Handcrafts and folk art in Hidalgo

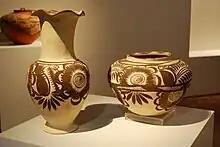
White clay pieces by Nicolas Vita Hernandez of Chililco, Huejutla

The state of Hidalgo is divided into five cultural and geographic regions:the Mezquital Valley, La Huasteca Hidalguense, La Sierra Tepehua, La Sierra and Altiplanicie Pulquera. Three of these are particularly noted for their handcraft styles. The Mezquital Valley is the center of the state Otomi population, the most numerous indigenous group. The crafts of this valley are characterized by this ethnicity, as well as the vegetation of the semi-arid area. Most are made for local use with a number conserving pre-Hispanic techniques and designs. Textiles are made on backstrap looms, with indigenous designs which had magical-religious meanings. Another indigenous handcraft is the working of stiff fibers such as those from the maguey and lechuguilla plants to make bags, nets and some clothing items. Basketry is made with reeds and palm fronds, with cooking utensils made from wood. The city of Ixmiquilpan is the center of the Otomi population and is its main handcraft production center.